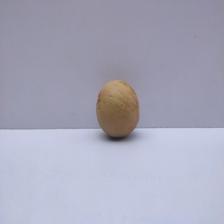
Size: Medium